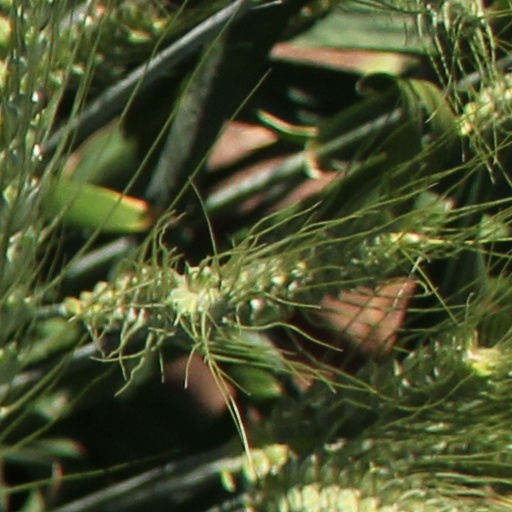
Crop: wheat